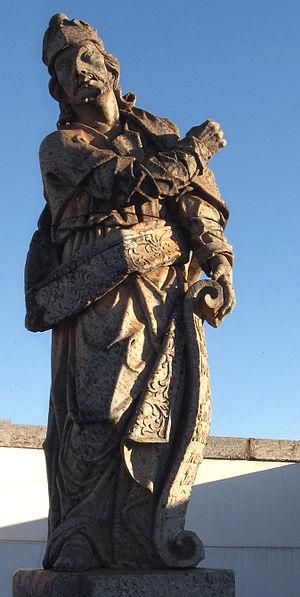
Statue du prophète Ézéchiel, sculptée par Aleijadinho, devant l'église du sanctuaire du Bon Jésus de Matosinhos à Congonhas, Minas Gerais, Brésil